James Ward-Prowse

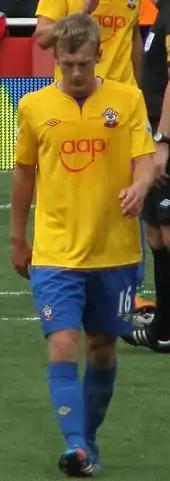
Ward-Prowse playing for Southampton in 2012

Ward-Prowse was first called up to the Southampton first team in October 2011, when he made his debut at the age of 16 in the Football League Cup against Crystal Palace. In his second starting appearance for the team, Ward-Prowse scored Southampton's first goal in a 2–1 win over Coventry City to help his side through to the fourth round of the FA Cup. Following the club's promotion to the top flight in May 2012, Ward-Prowse was one of four youth players offered a professional contract for their return to the Premier League, along with Jack Stephens, Luke Shaw, and Calum Chambers.